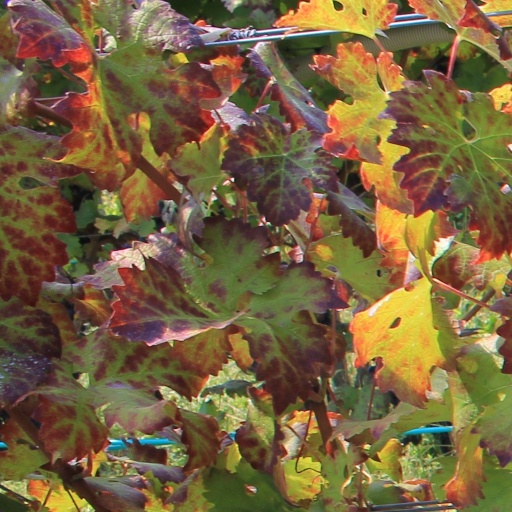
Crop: grape